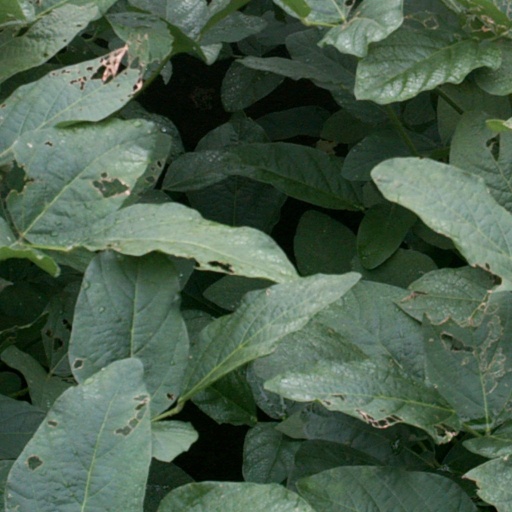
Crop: soybean